Kite balloon

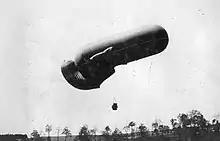
"Drachen" kite balloon, showing its characteristic shape

A kite balloon is a tethered balloon which is shaped to help make it stable in low and moderate winds and to increase its lift. It typically comprises a streamlined envelope with stabilising features and a harness or yoke connecting it to the main tether and a second harness connected to an observer's basket.